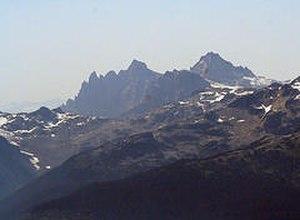
Les stratovolcans listés ci-dessous sont actifs ou l'ont été pendant l'Holocène. Le Global Volcanism Program de la Smithsonian Institution en dénombre plus de 700.
Le mont Cayley, en anglais : Mount Cayley, du nom d'un alpiniste du Club alpin du Canada mort quelques mois avant la première ascension du sommet en 1928, est un volcan endormi situé en Colombie-Britannique, dans le Sud-Ouest du Canada. Il se trouve dans un champ volcanique qui a pris son nom et qui fait partie de la ceinture volcanique de Garibaldi, à l'extrémité septentrionale de l'arc volcanique des Cascades.